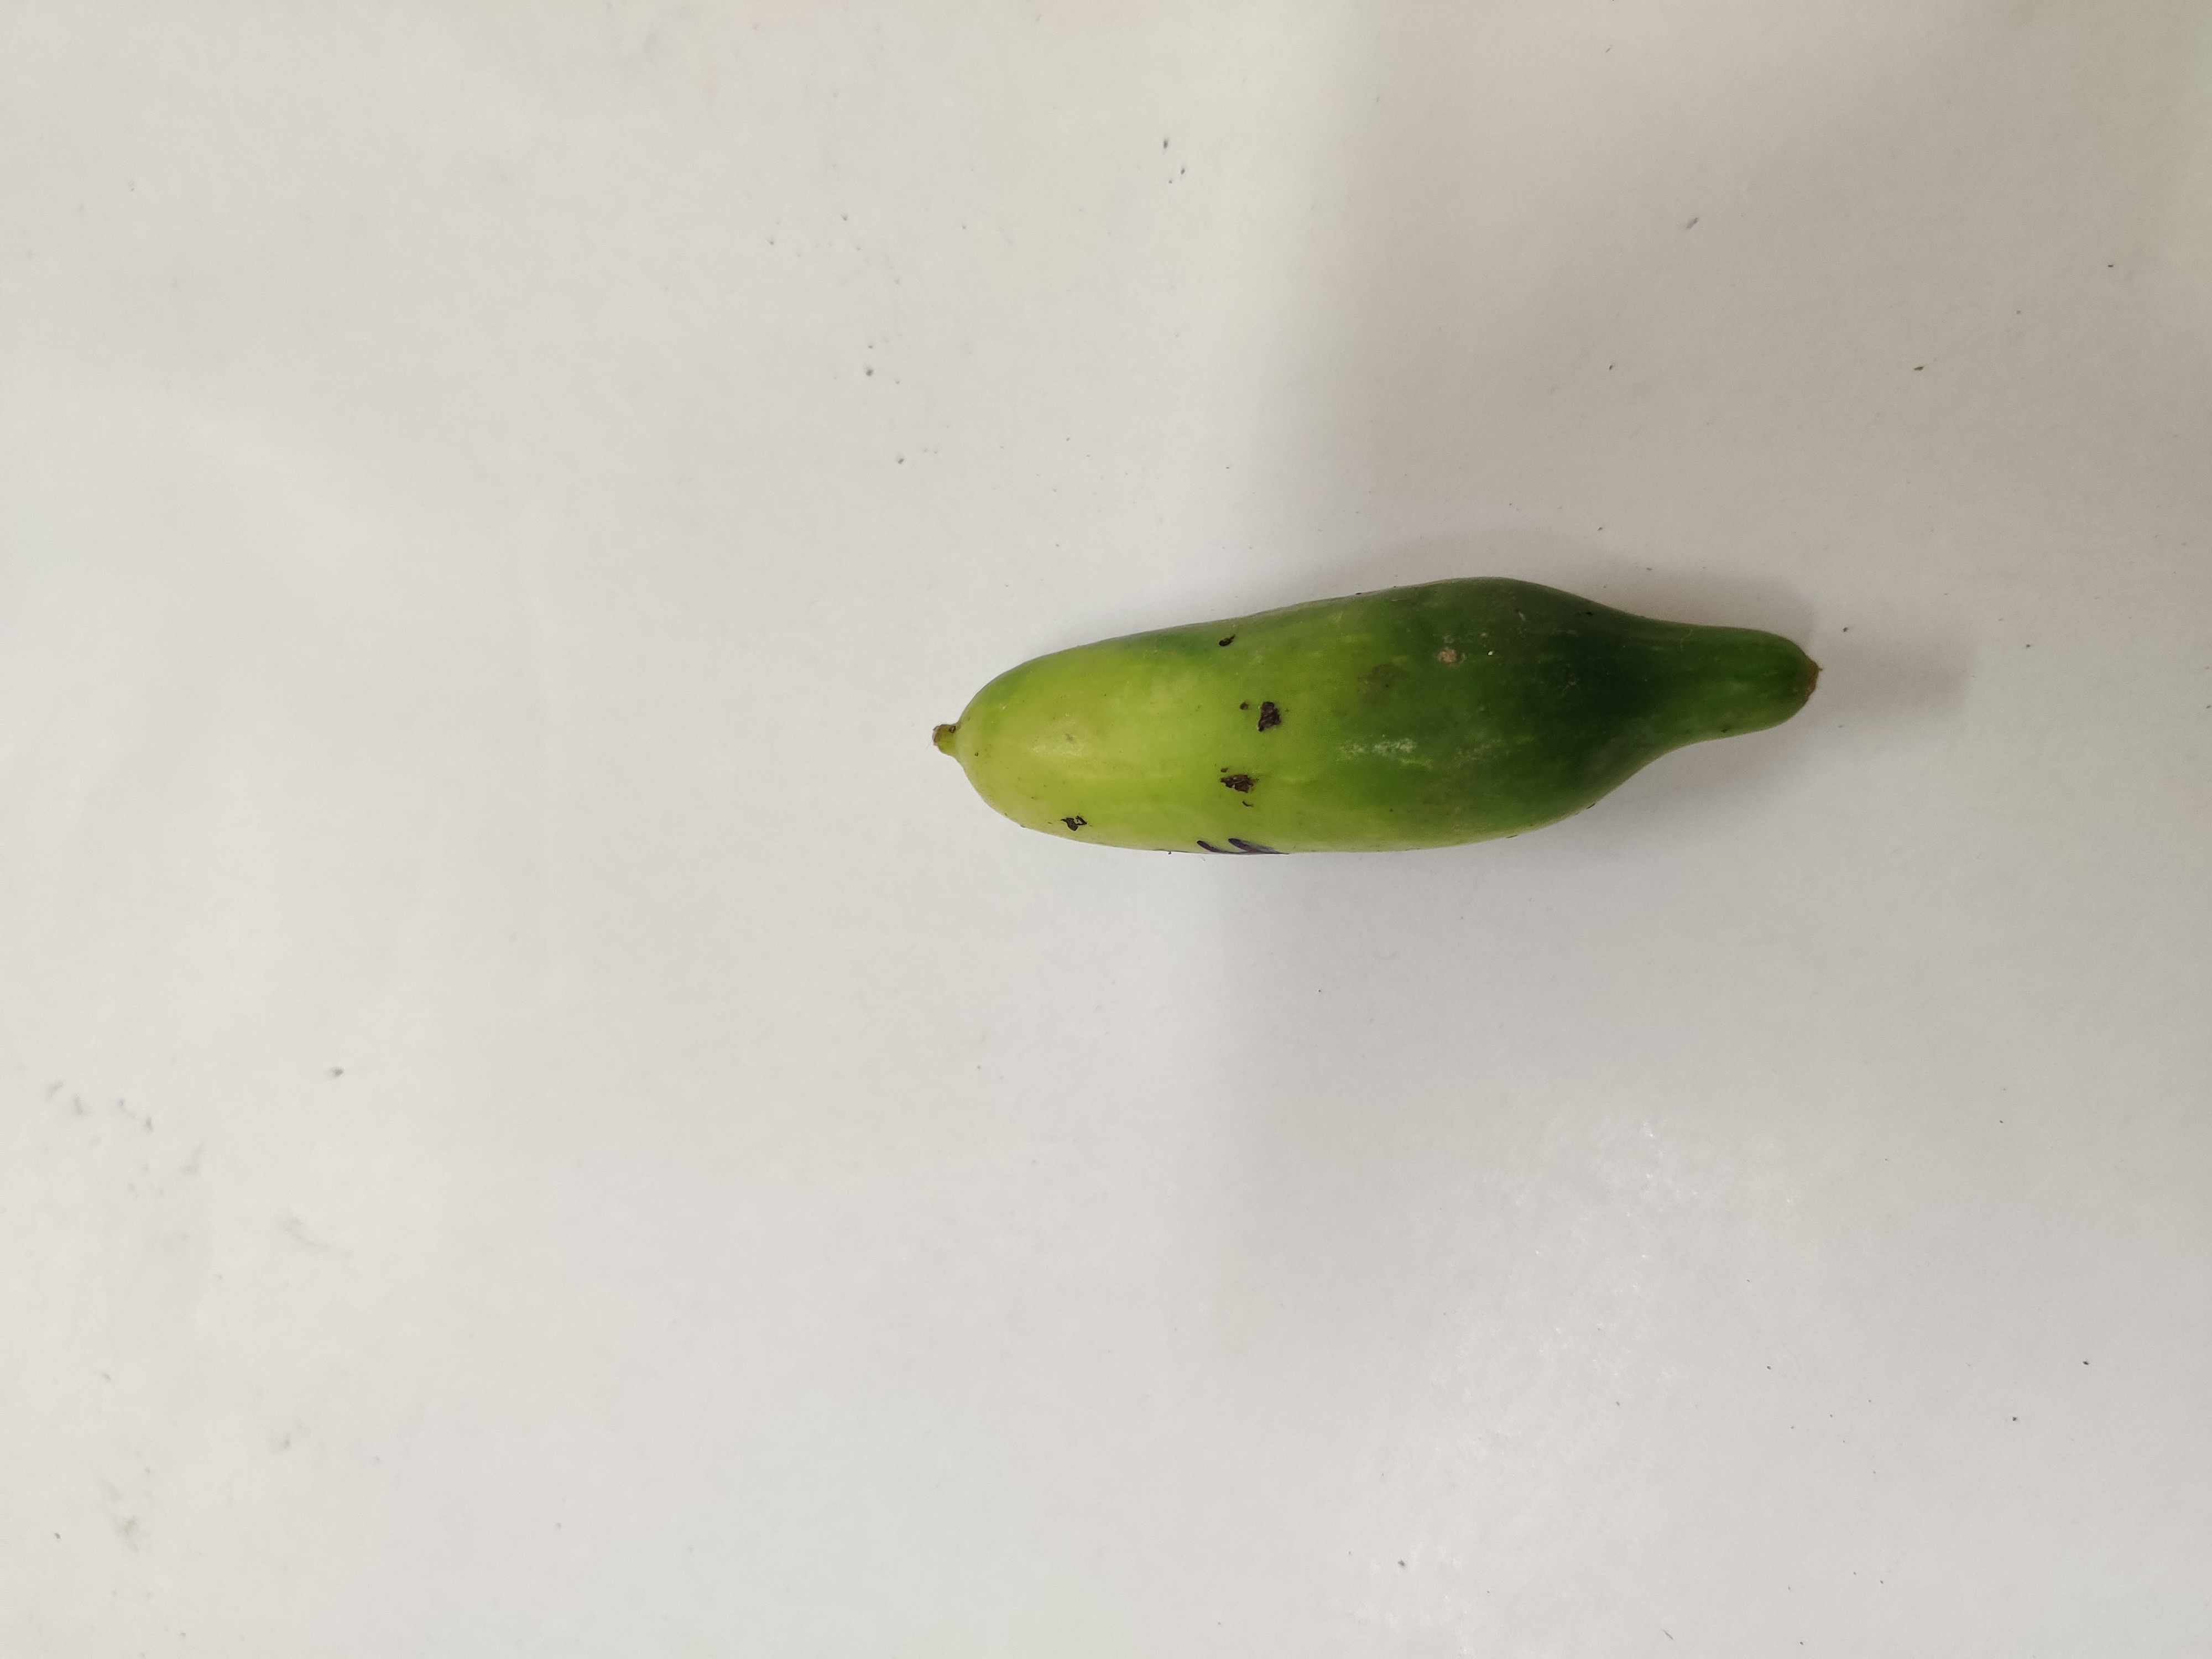
Crop: Ivy Gourd
Condition: Fresh